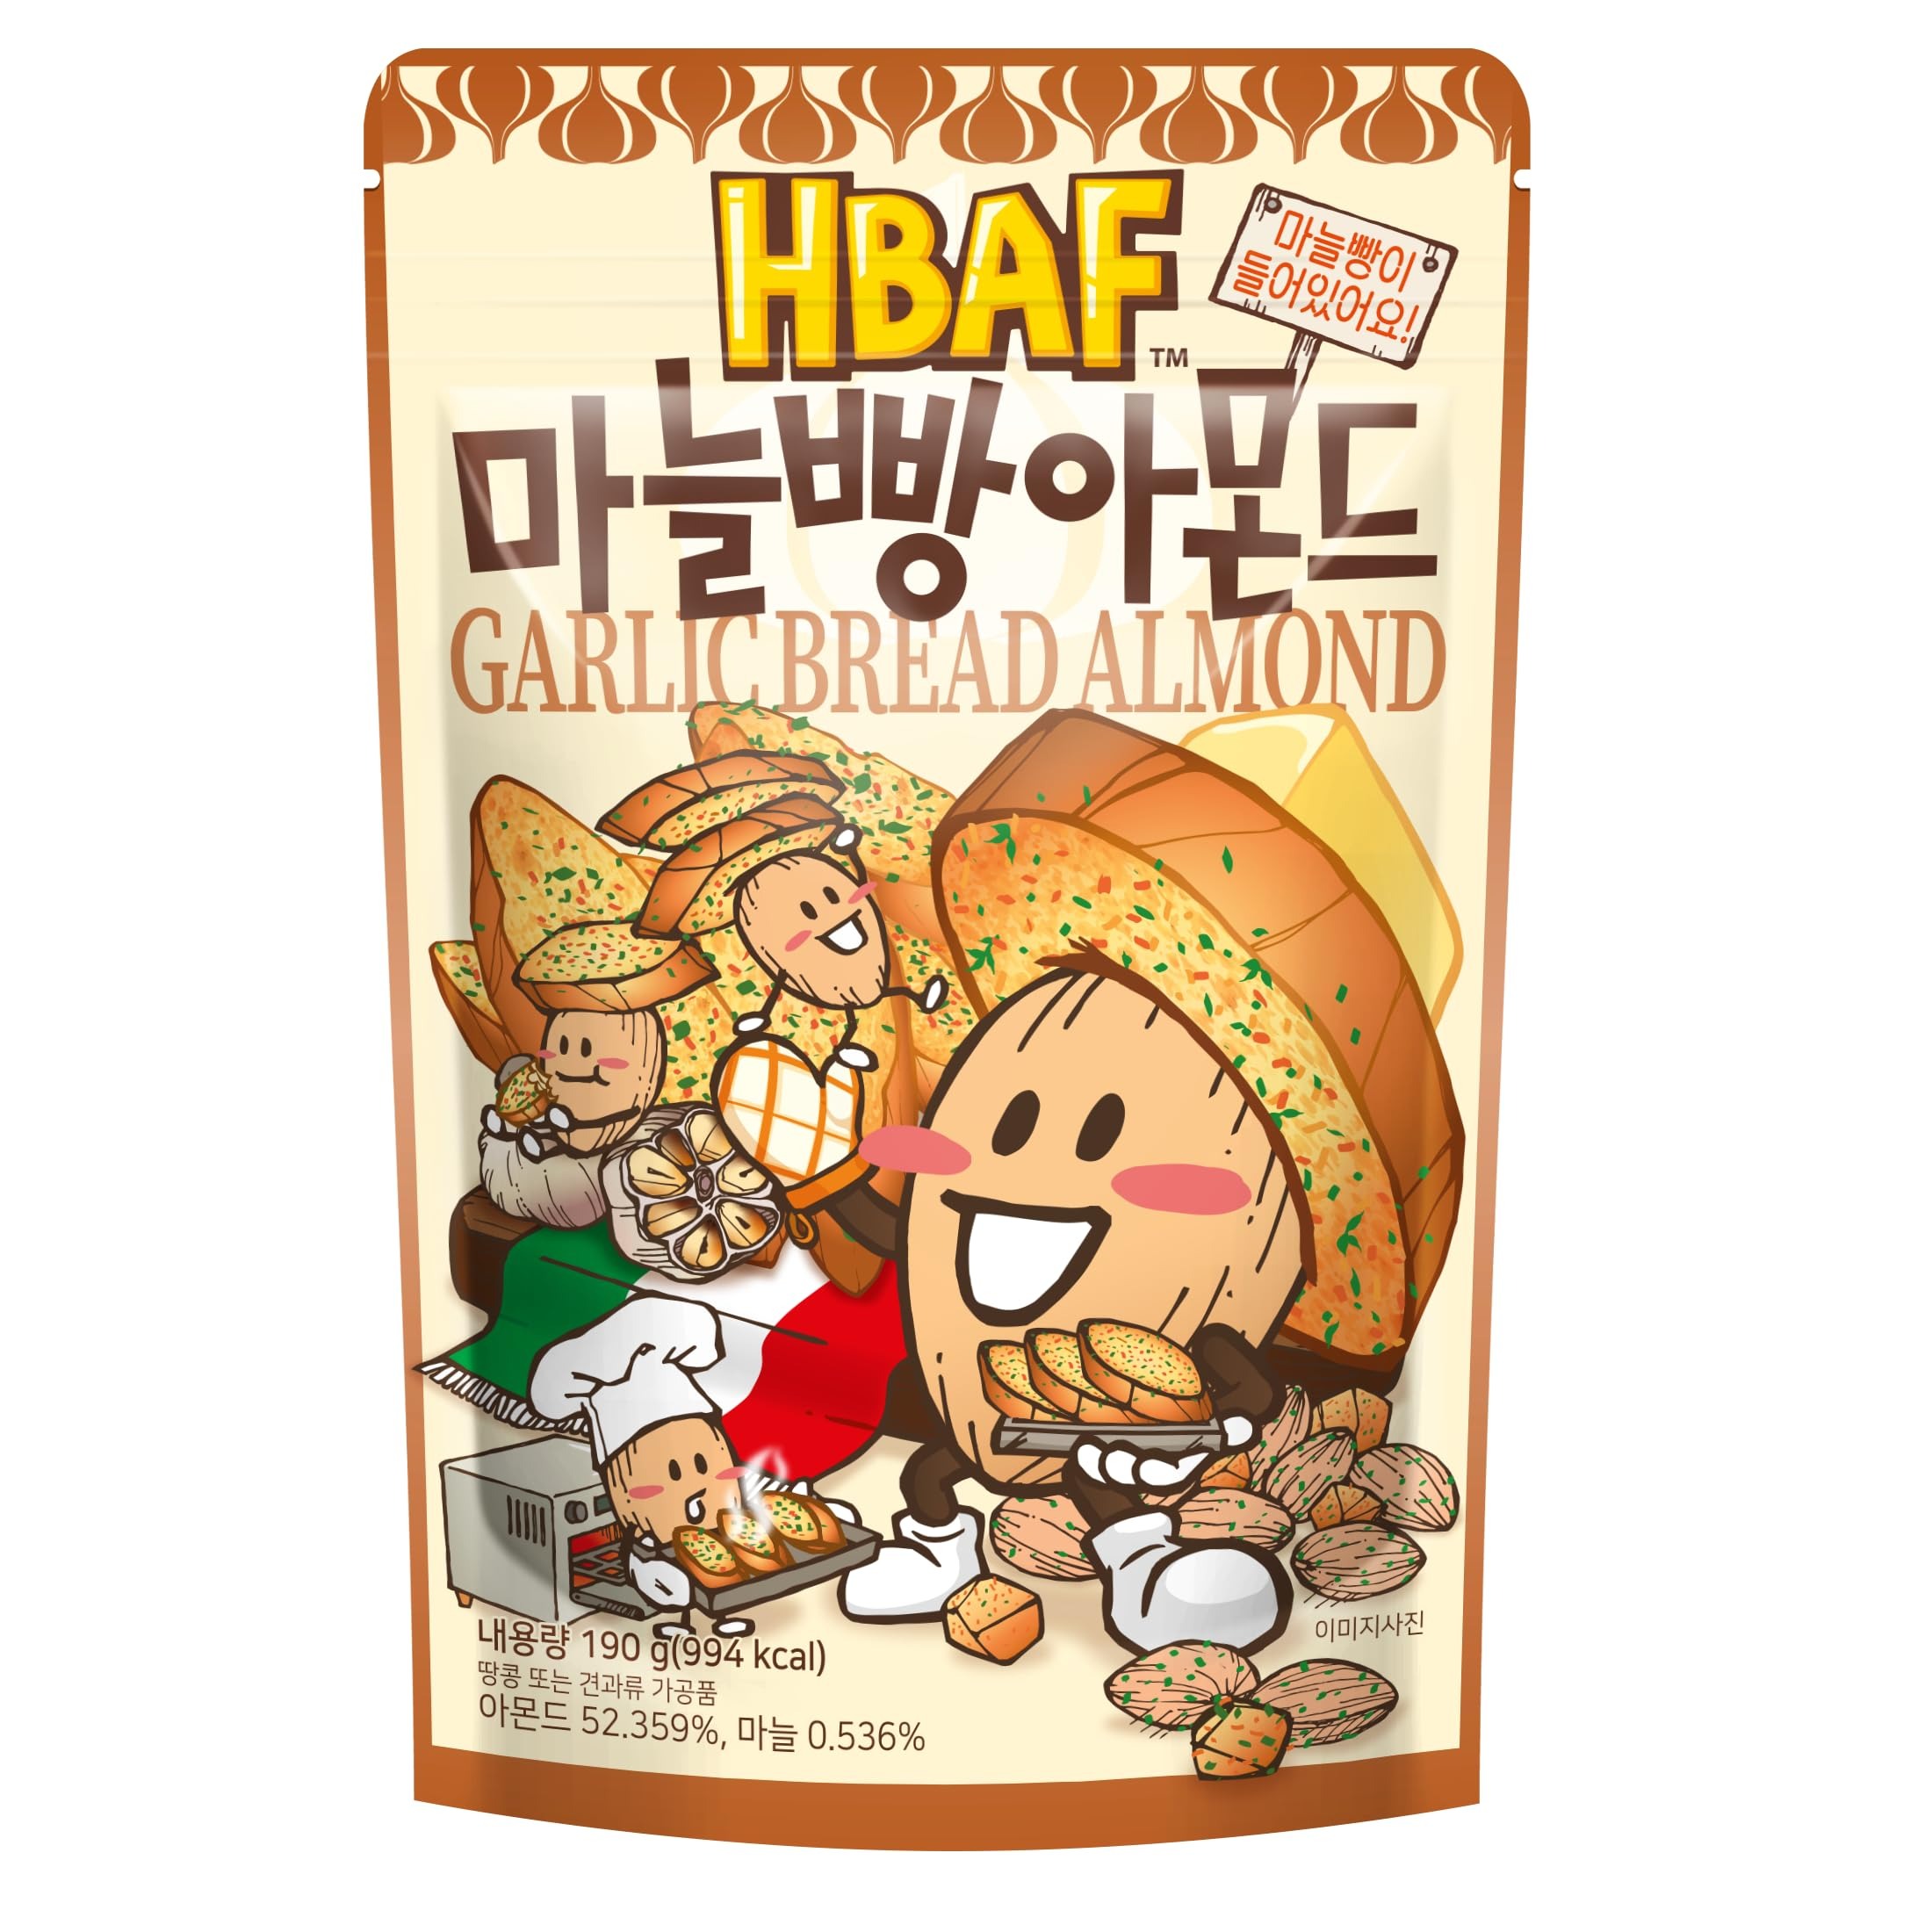
Item Name: [Official Gilim HBAF] Korean Garlic Bread Seasoned Almonds Nut Protein Snack | After-School, Work, Trip Camping Snack | Pre-workout Snack | Asian Snack Korean Sovenior (Garlic Bread 1x190gram Pack)
Bullet Point 1: Savory Garlic Infusion with Crouton: Indulge in the familiar and comforting taste of garlic bread with every bite of these almonds. The savory garlic flavor adds a delicious twist to the nutty base.
Bullet Point 2: Premium Quality Almonds: Indulge in the satisfying crunch of top-grade almonds that are carefully selected to ensure freshness and quality, enhancing the overall snacking experience.
Bullet Point 3: 190-Gram Generosity: Enjoy a generous portion of our delightful wasabi almonds, providing you with ample opportunities to satisfy your cravings and share the goodness with friends and family.
Bullet Point 4: Exquisite Korean Craftsmanship: Crafted by the renowned HBAF brand, known for its dedication to excellence, our garlic almonds showcase the culinary artistry that Korean snacks are celebrated for worldwide.
Bullet Point 5: Versatile Snacking Delight: Whether you're seeking a zesty snack for yourself or an impressive addition to your gatherings, our Garlic Bread almonds serve as a versatile, flavorful delight that suits any occasion.
Bullet Point 6: Zip Seal Freshness: Our innovative zip seal packaging locks in the crunchiness and potent wasabi flavor, preserving the almonds' taste and texture for longer periods, ensuring you enjoy every bite as if it were just opened.
Bullet Point 7: Pairing Possibilities: Similar to garlic bread chips, these almonds can be paired with dips, cheeses, and other complementary flavors to create personalized snack combinations that enhance the overall taste experience.
Product Description: Korean Corn Chips: These crispy delights offer a satisfying crunch and the rich flavor of corn, making them an irresistible choice for any snacking occasion. Korean Beef Jerky: Sink your teeth into tender strips of beef jerky, marinated with a medley of Korean-inspired spices, creating a harmonious blend of savory goodness. Pepero Almond Sticks: Pepero, those iconic biscuit sticks coated in luscious chocolate, take on an almond-infused twist, adding a delightful nutty crunch to every bite. Turtle Chips: An innovative creation that combines the beloved crunch of chips with the allure of turtle-shaped snacks. Each piece offers a unique texture and flavor adventure. Spicy Rice Cake: Dive into the world of Korean street food with spicy rice cakes that deliver a fiery kick alongside the chewy satisfaction of rice cakes. Korean Chips: From classic flavors to inventive twists, Korean chips showcase a range of tastes that cater to diverse preferences, from sweet to savory. Seaweed Snack: Seaweed takes center stage, offering a delicate and nutrient-rich option that's perfect for guilt-free munching. Tteokbokki Chips: Experience the beloved tteokbokki flavor in chip form. Each bite encapsulates the essence of this popular Korean dish. Korean BBQ Chips: Transport your taste buds to a sizzling Korean BBQ with chips that capture the smoky, savory goodness of grilled meats. Korean Pocky: A delightful variation of the iconic Japanese snack, Korean Pocky offers a fusion of flavors that's sure to please your sweet tooth. Healthy Korean Snacks: For those seeking a nutritious yet delicious option, explore an array of wholesome Korean snacks that prioritize both taste and well-being. Korean Rice Cracker: These crispy rice crackers come in a variety of flavors, from savory to sweet, offering a range of taste experiences. Korean Chocolate Snacks: Satisfy your chocolate cravings with an array of Korean chocolate treats, each showcasing unique textures and flavors. Honey Butte
Value: 6.7
Unit: Ounce

Price: 9.99